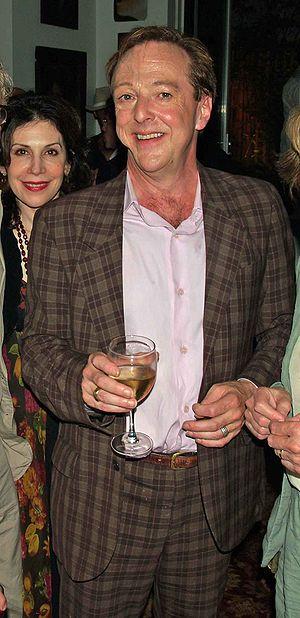
Edward Hibbert est un acteur américain né le 9 septembre 1955 à Long Island, New York.
Cette liste comprend une partie des élèves diplômés de la Royal Academy of Dramatic Art.